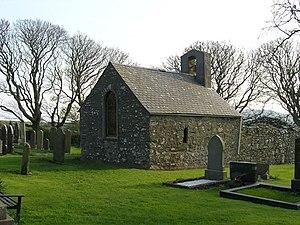
Lonan est une paroisse administrative du sheading de Garff, sur l’île de Man.